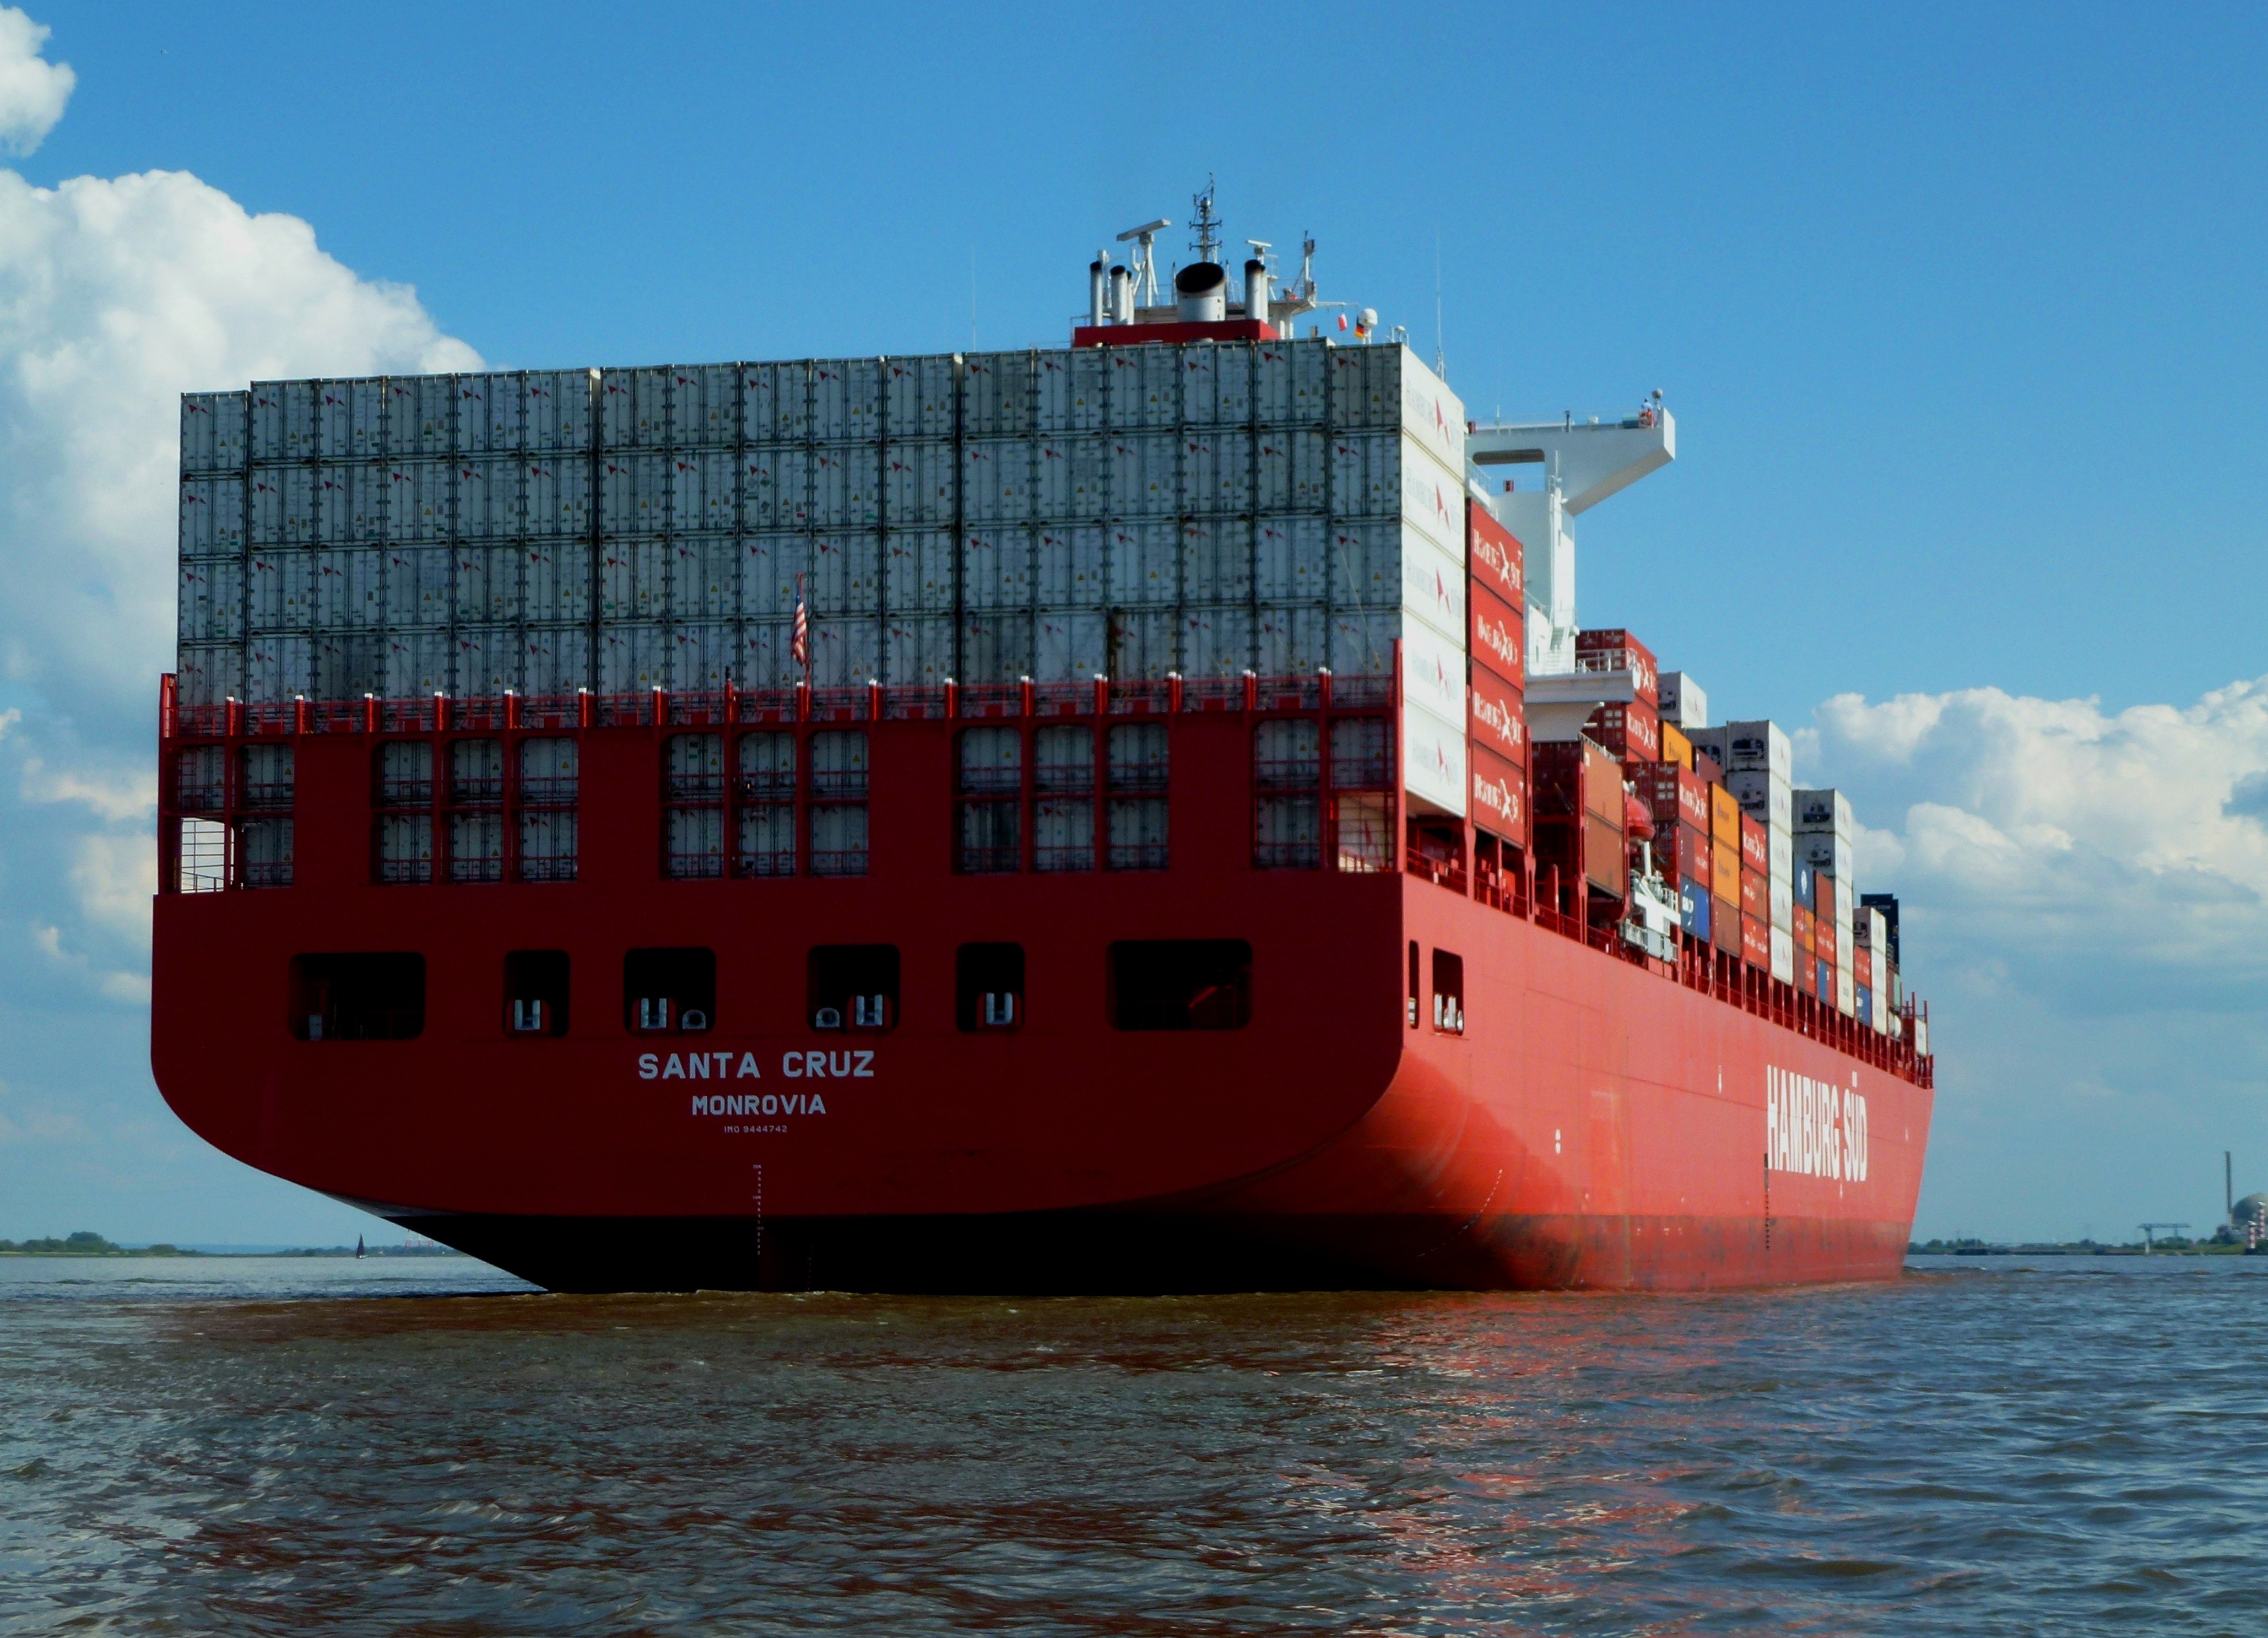
sea, coast, water, technology, boat, traffic, view, river, ship, transport, vehicle, romance, cargo ship, ferry, container, cargo, germany, navigation, channel, freighter, shipping, maritime, watercraft, mood, historically, elbe, hamburg, seafaring, container ship, frachtschiff, motor ship, passenger ship, freight transport, bulk carrier